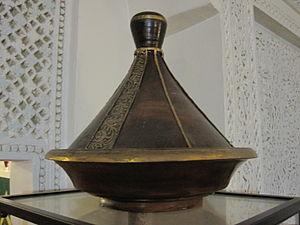
Tajine